Whitfords Volunteer Sea Rescue Group

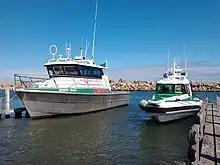
WVSRG Boats in Ocean Reef boat launch, August 2011. "Green 1 - Stacy Hall" (left), "Green 2 - City of Joondalup" (right)

Whitford's Volunteer Sea Rescue Group is a not for profit group based in Perth, Western Australia that provides emergency assistance, safety training, and search and rescue services for water users. It is similar in role to the different Auxiliary Coastguard and Coastwatch organisations in Australia.